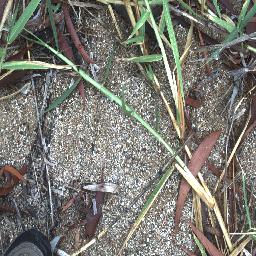
Label: negative